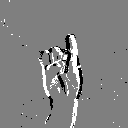
ASL letter: i